James Hahn

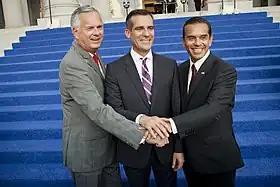
Hahn with newly elected Mayor Eric Garcetti and outgoing Mayor Antonio Villaraigosa in 2013.

Mayor Hahn created a $100 million affordable housing trust fund, which was at the time the nation's largest, and expanded the adaptive reuse ordinance to convert dilapidated buildings into mixed-use residential properties. He identified the funding to keep the city's homeless shelters open year-round and met with civic leaders across the county to establish a blue ribbon commission called "Bring LA Home" to end homelessness in Los Angeles County within a decade. He also worked with City Councilmembers Wendy Greuel and Eric Garcetti to initiate and sign into law seven business tax reforms, eliminating the business tax for businesses with gross receipts of $100,000 or less, and gradually reducing the tax by 15% for all other businesses.